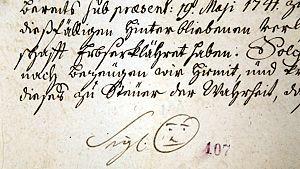
Un smiley, une frimousse ou une binette, est un dessin extrêmement stylisé de visage souriant coloré en jaune, exprimant l’amitié.